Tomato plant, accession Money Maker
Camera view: tilt-top (135 deg); turntable rotation: 330 degrees
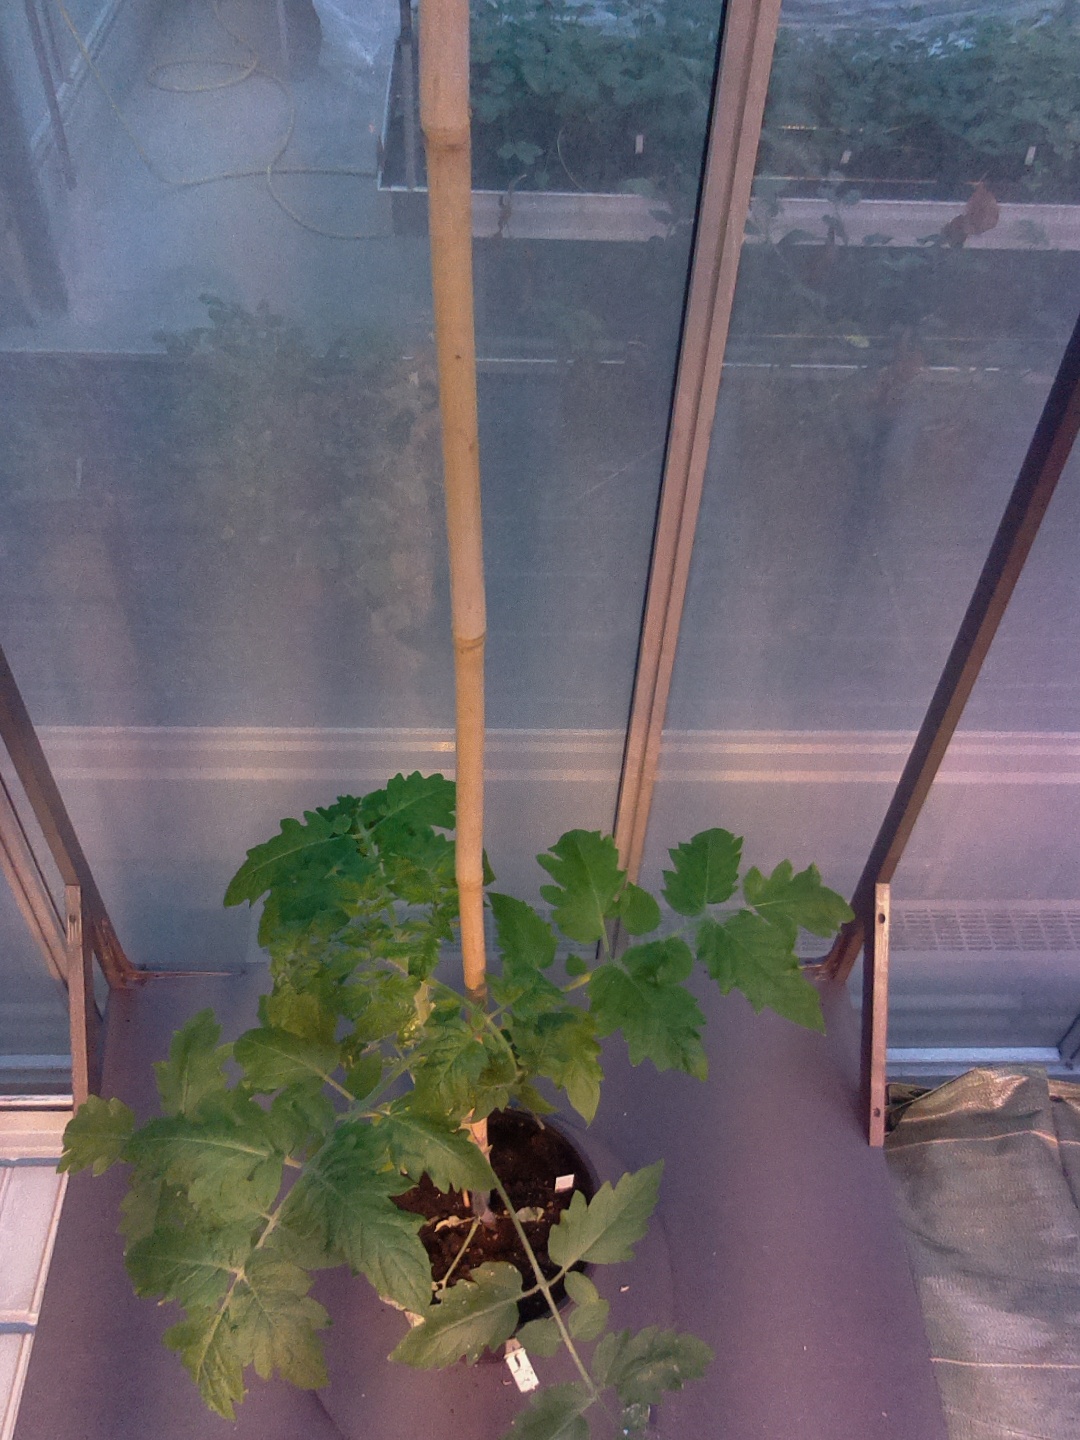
BBCH growth stage 54: 4 inflorescences visible